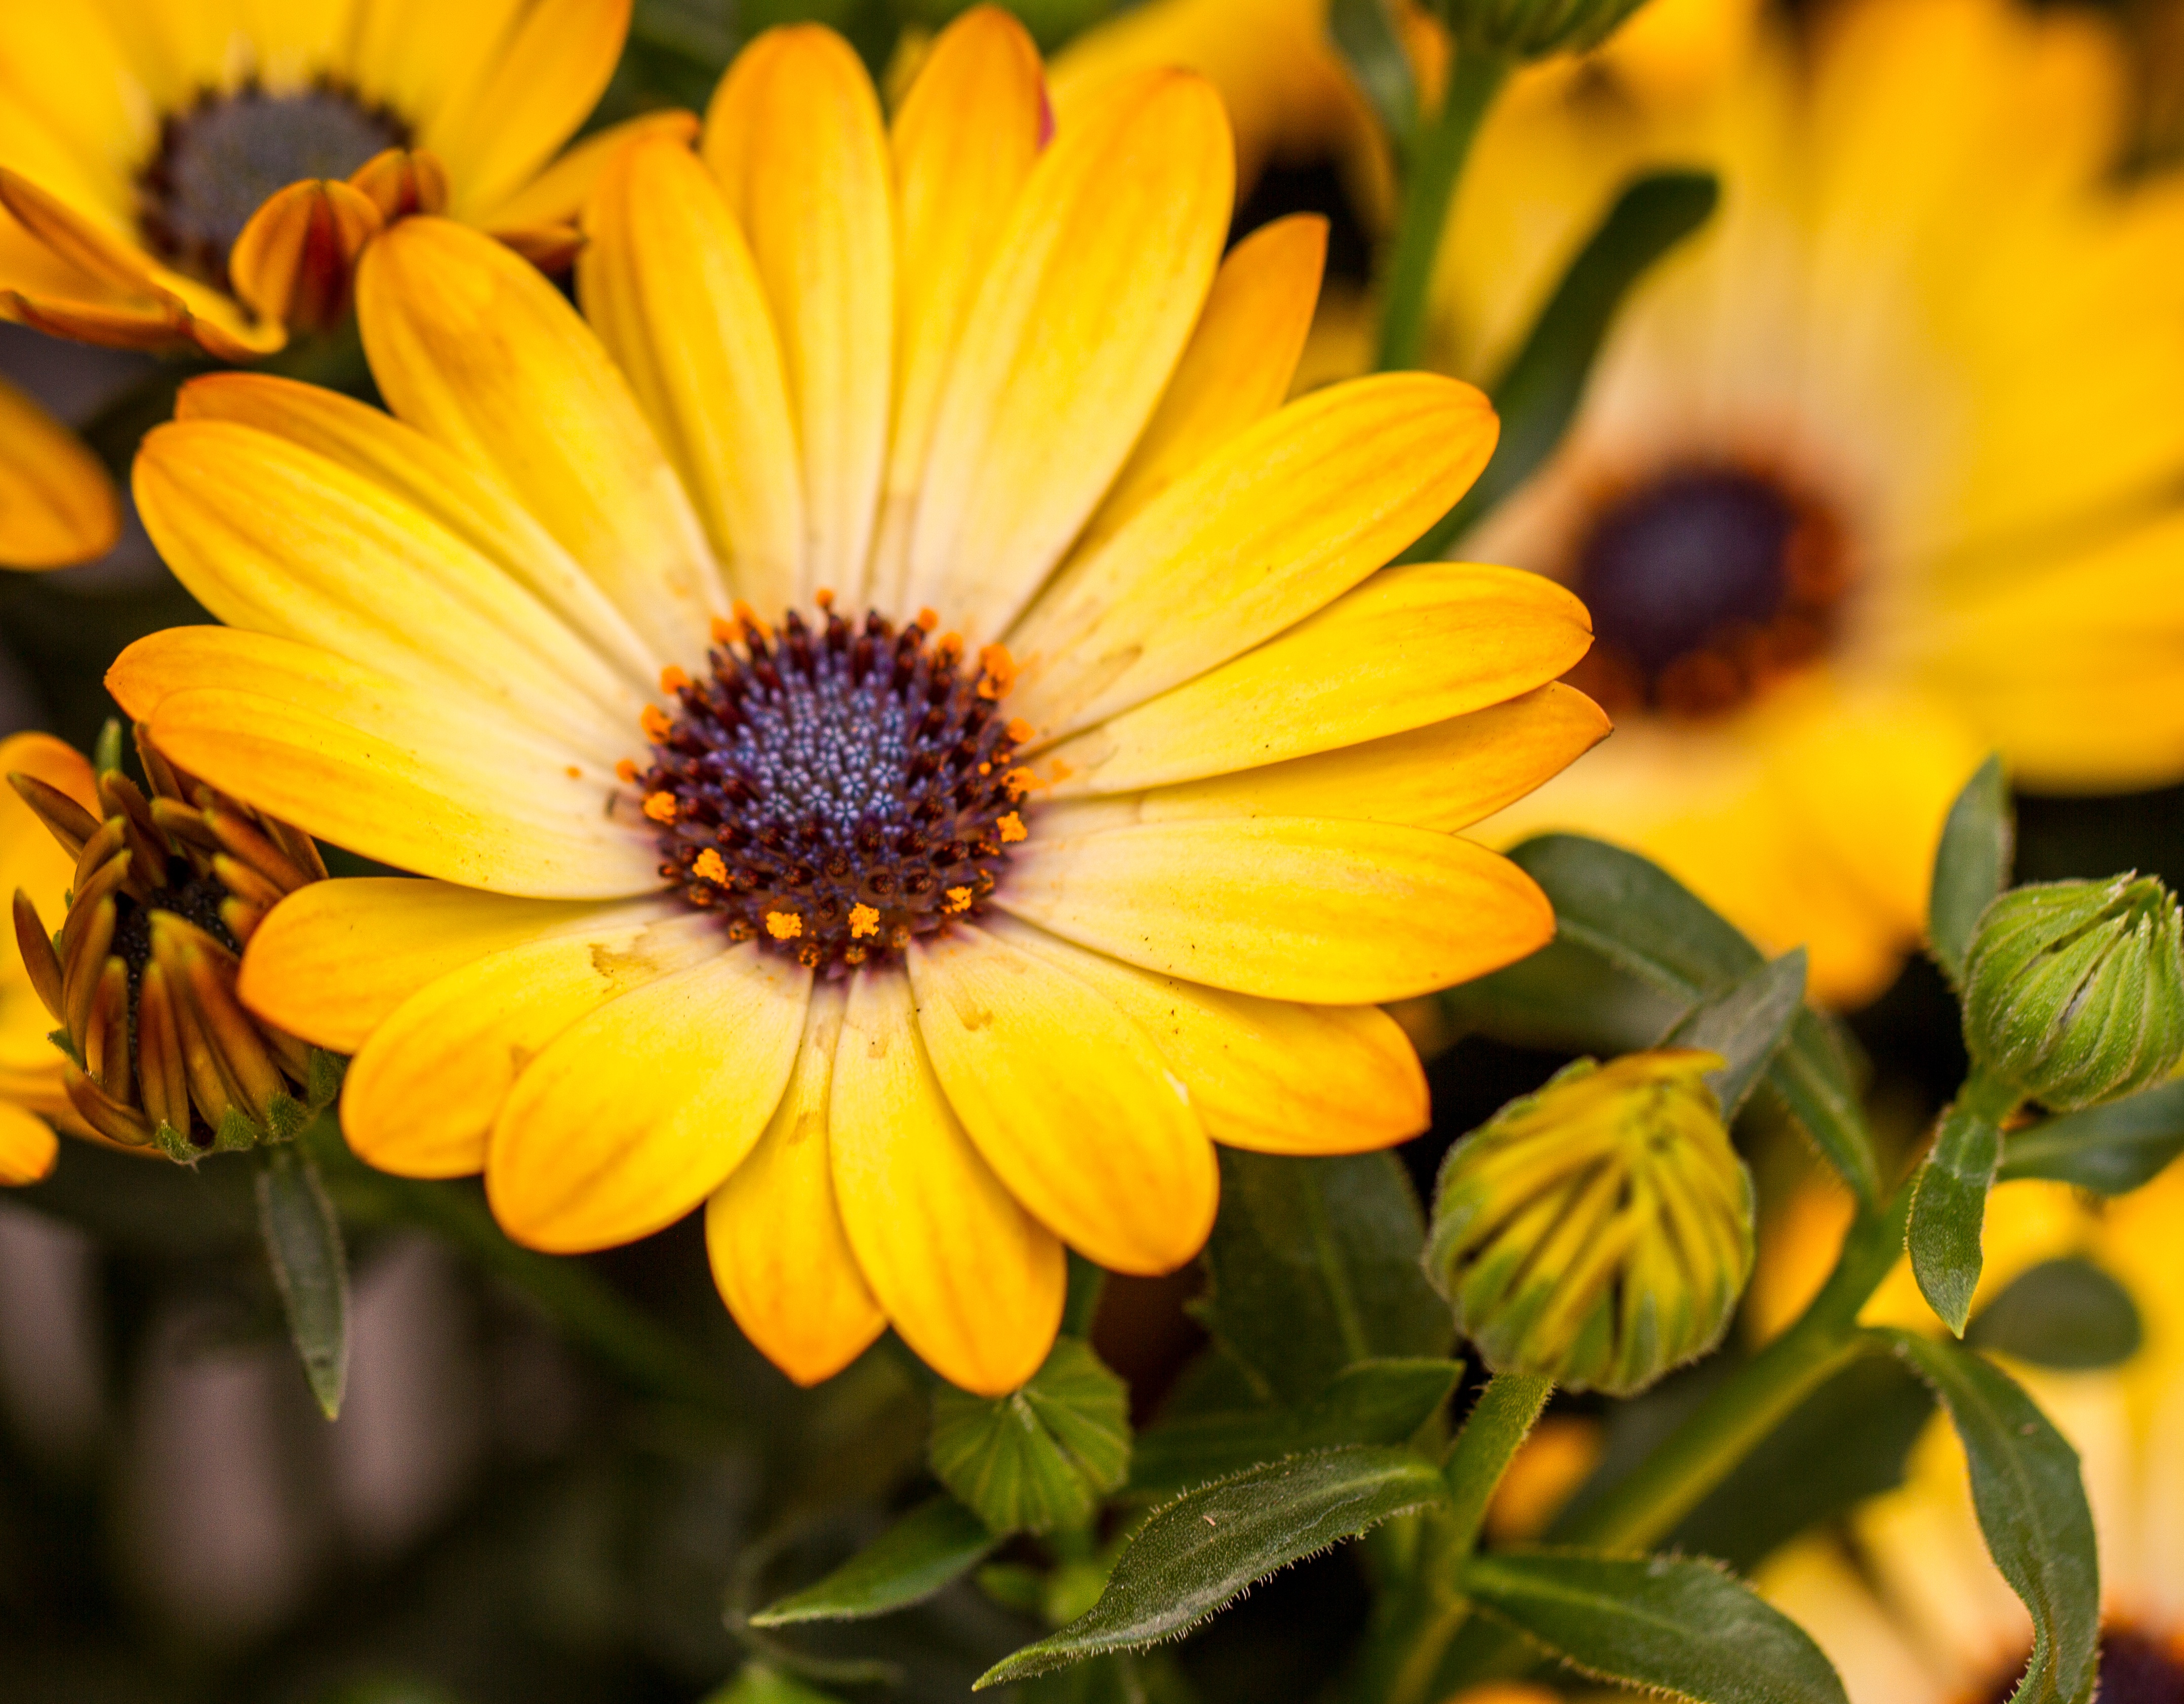
flower, yellow, nature, flora, plant, macro photography, close up, botany, land plant, petal, daisy family, daisy, flowering plant, wildflower, plant stem, annual plant